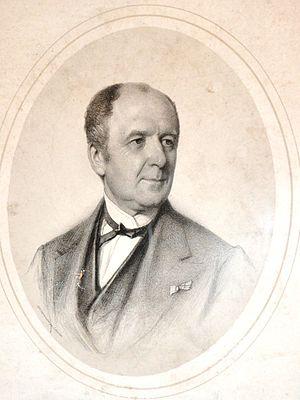
Lithographie d’Armand Wasseige avec la mention: Membre de la Chambre des Représentants, Ancien Ministre des Travaux Publics
Armand Xavier Henri Ghislain Wasseige était un homme politique belge membre du Parti catholique.